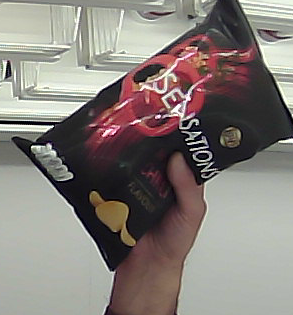
Product: lays_chill